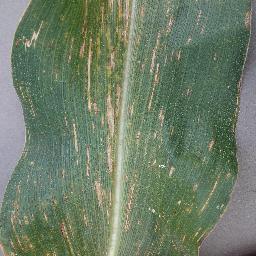
Label: Corn___Cercospora_leaf_spot Gray_leaf_spot